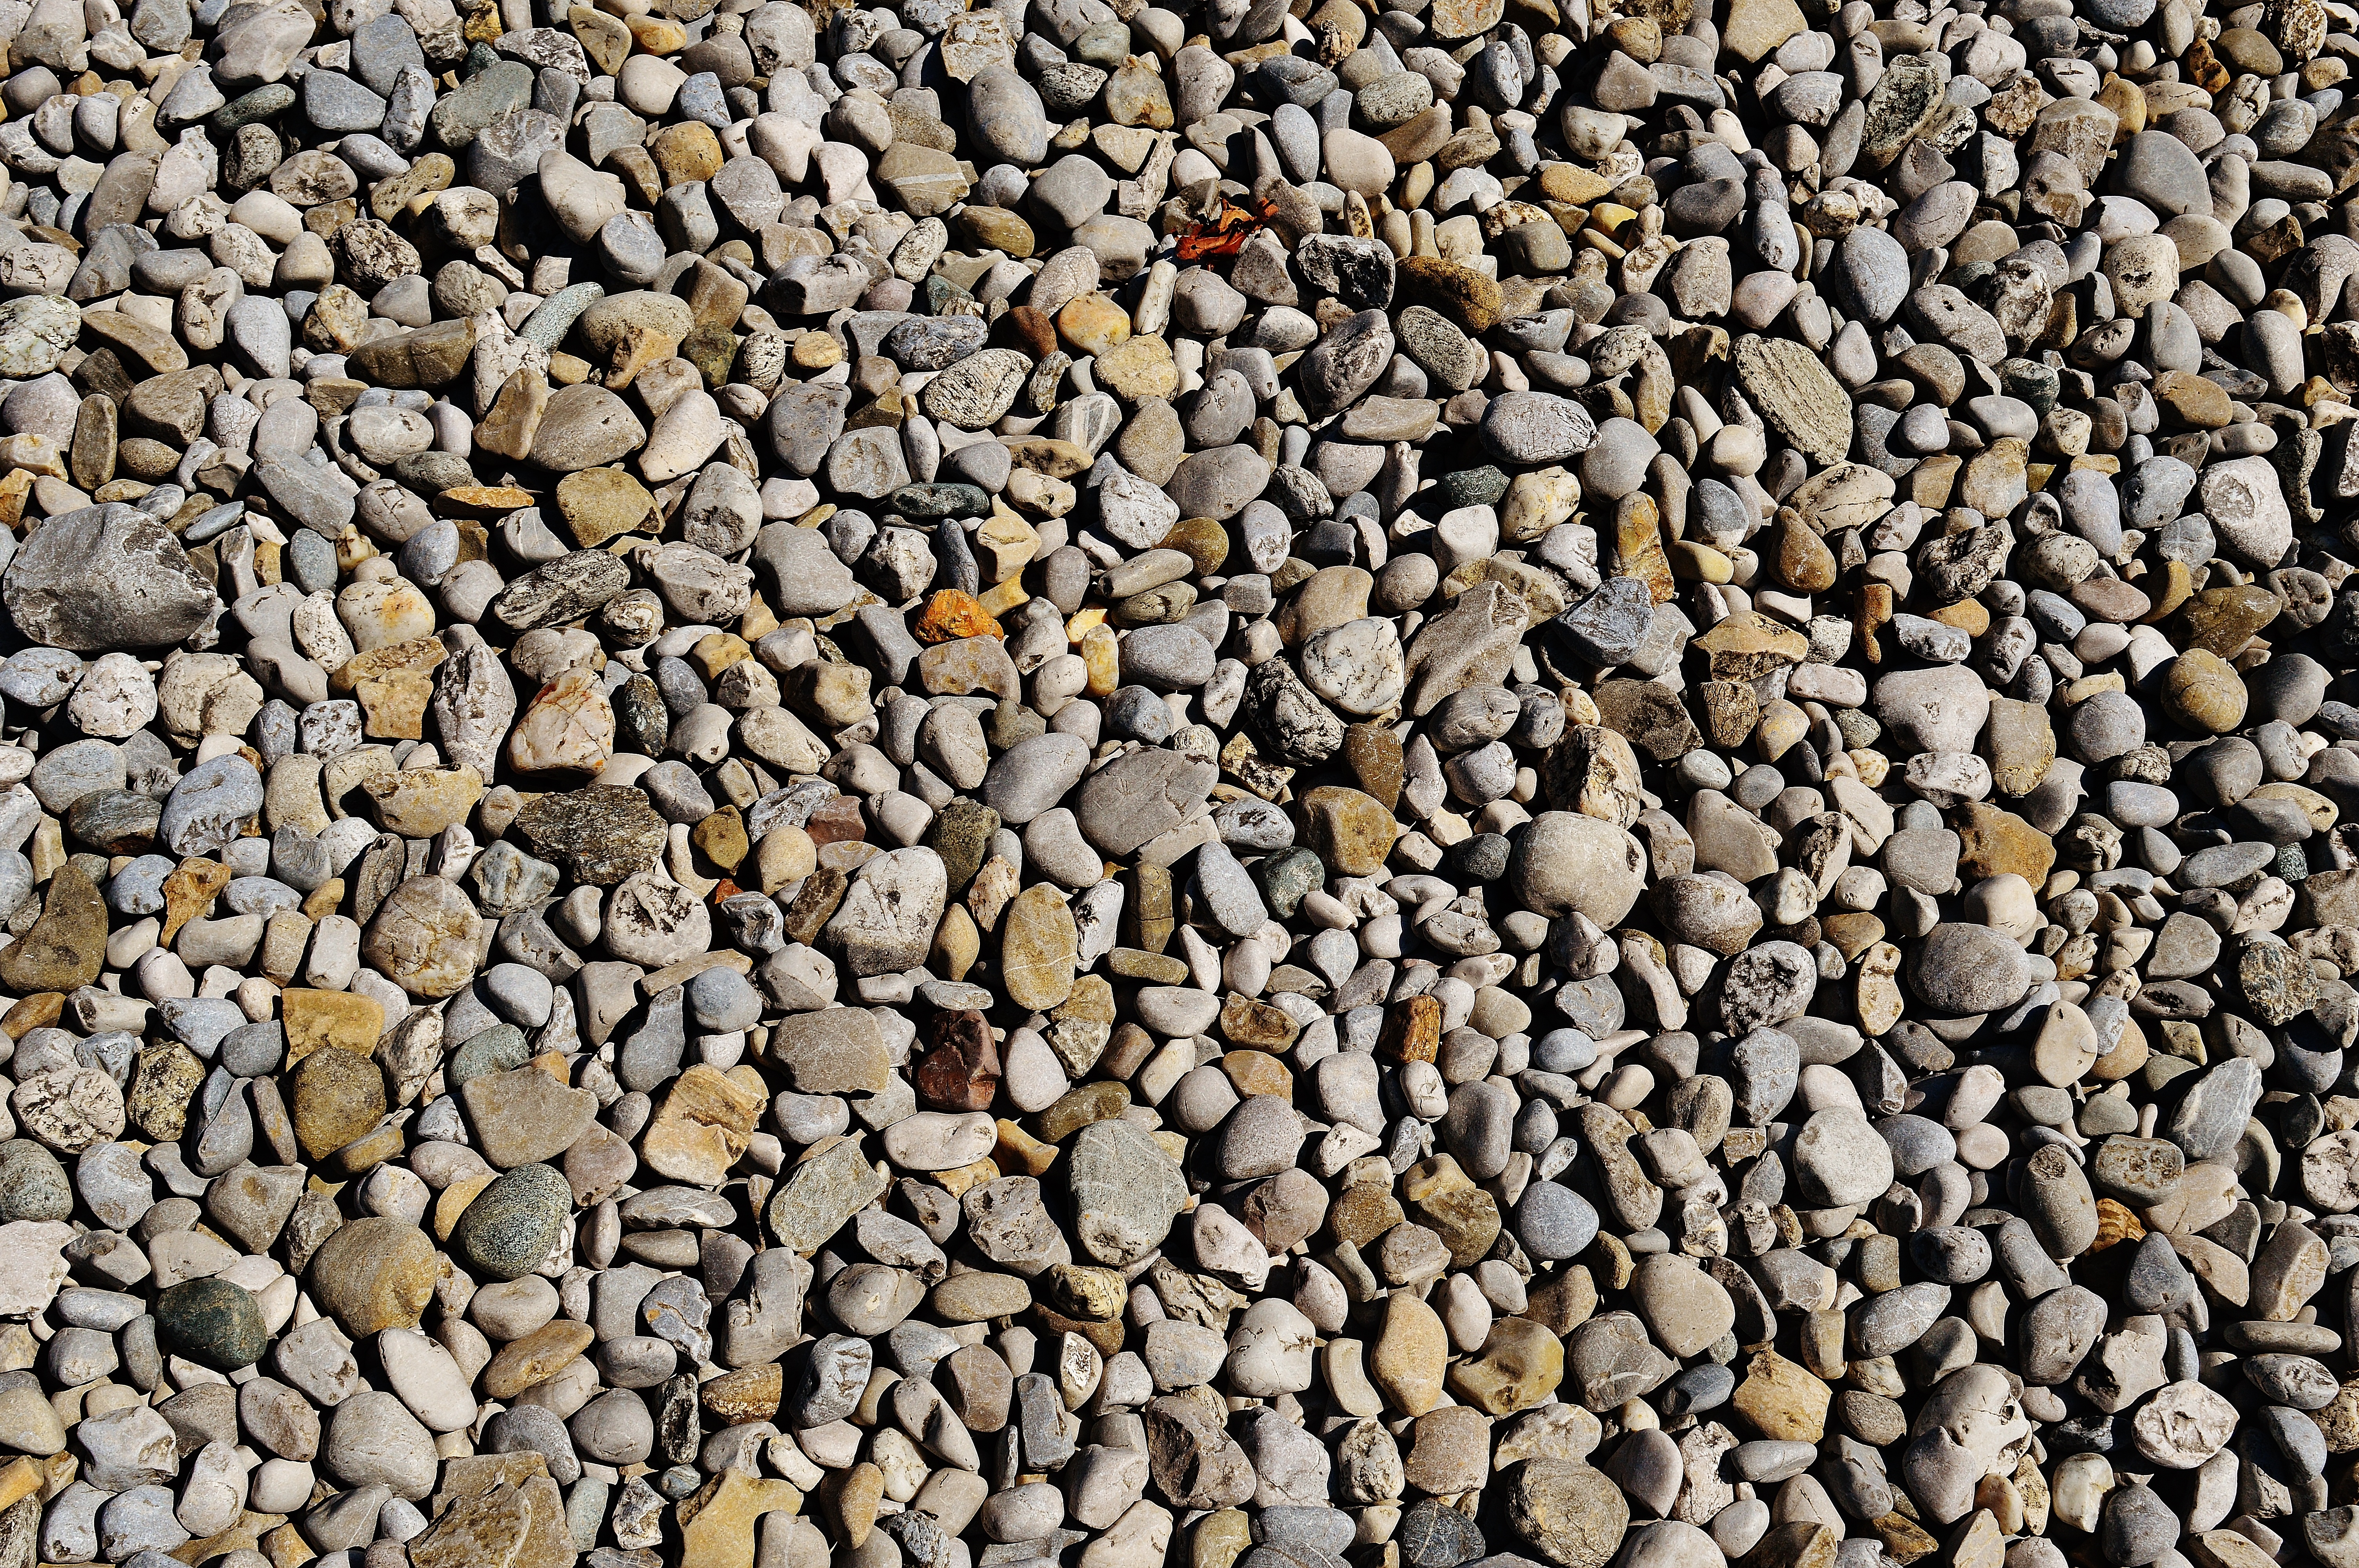
nature, rock, floor, cobblestone, wall, river, asphalt, pebble, soil, stone wall, material, stones, rubble, background, gravel, pebbles, flooring, steinchen, road surface